Walenty Łukawski

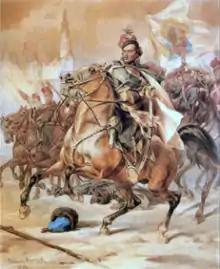
Walenty Łukawski and Kazimierz Pułaski during the Bar Confederation

Walenty Łukawski of Nieczuja coat of arms (c. 1743 – 10 September 1773) was a Polish "szlachcic" (nobleman), "rotmistrz" and a member of the Bar Confederation, who led the abduction of King Stanisław August Poniatowski.